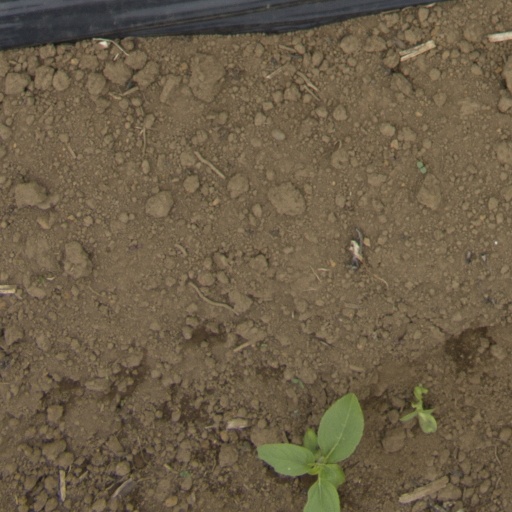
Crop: Jerusalem artichoke